Garnkirk

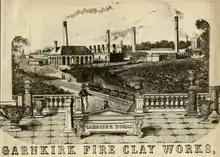
Garnkirk Fire Clay Works

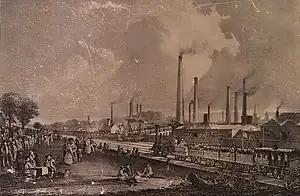
One of a series of paintings and engravings titled "The Opening of the Garnkirk and Glasgow Railway" by David Octavius Hill

The etymology of the name is ‘enclosure of the hen’. Several old documents show Garnkirk with various spellings including maps by Timothy Pont, Charles Ross, and William Roy.